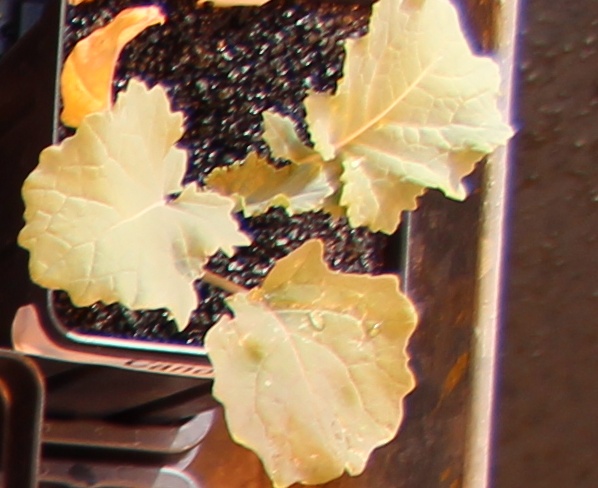
Label: Canola